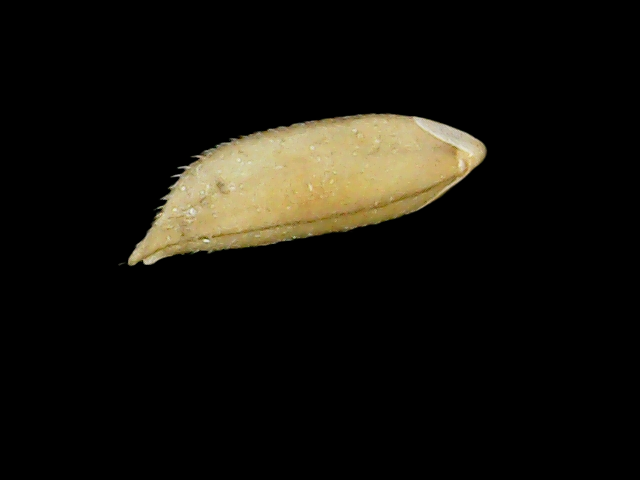
Rice variety: Binadhan12